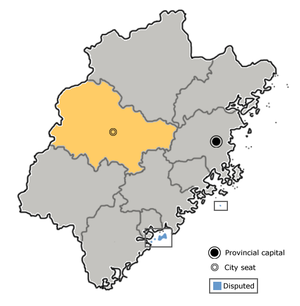
Sanming est une ville de la province du Fujian en Chine.